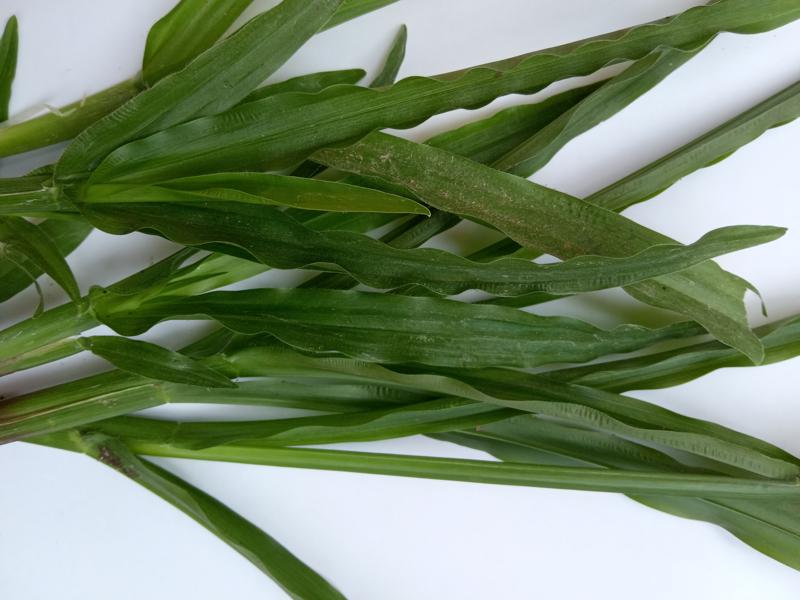
Weed species: Paspalum scrobiculatum